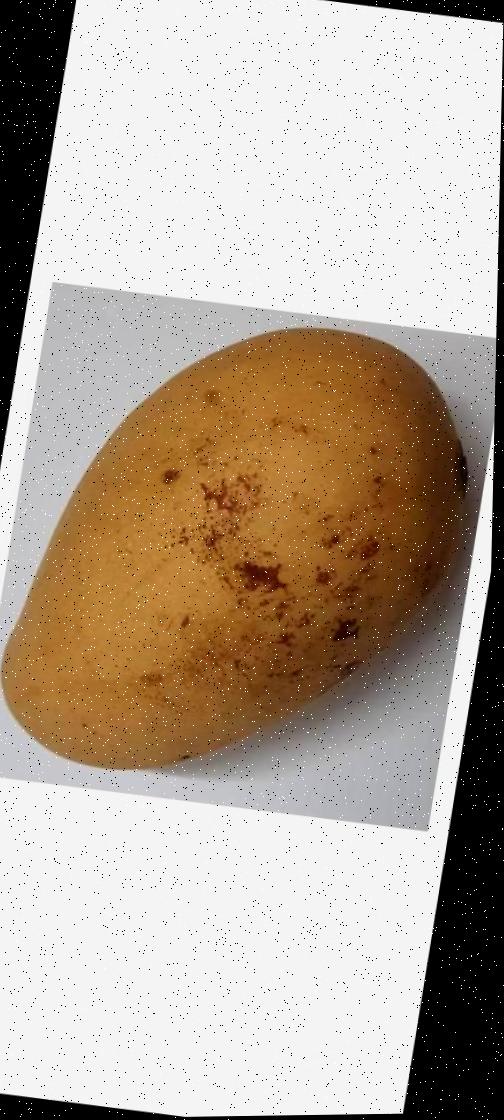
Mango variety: Katimon